George Comer

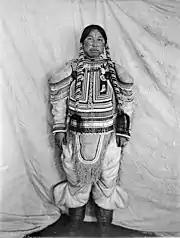
Capt. Comer's Aivillik companion Niviatsinaq (aka "Shoofly"), c. 1903–4 at Cape Fullerton.

While wintering in the Hudson Bay, Comer became acquainted with and concerned for the Aivilingmiut, Netsilingmiut, and Kivallirmiut (also known as Qaernermiut or Caribou Inuit. Comer hired the Caribou Inuit men as whaling hands and they supplied caribou meat for his crew saving them from developing scurvy. The Inuit women made caribou clothing for Comer's men, vital for survival through Arctic winters. Comer photographed the Inuit on many occasions and for that he was given the Inuktitut name "Angakkuq" (meaning, "the shaman"), as the images were not a reality easily understood by the Inuit.